Domats

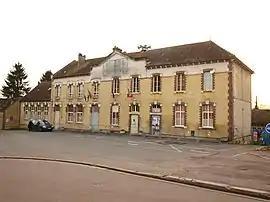
The town hall in Domats

Domats is a commune in the Yonne department in Bourgogne-Franche-Comté in north-central France.